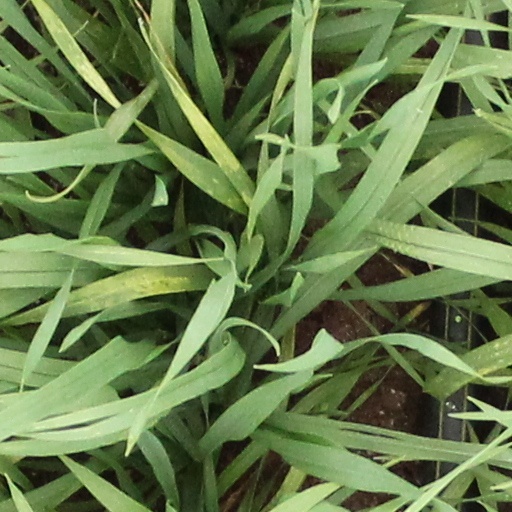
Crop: wheat